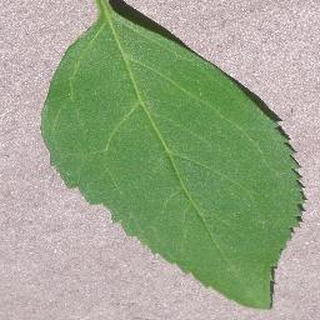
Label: healthy_cherry